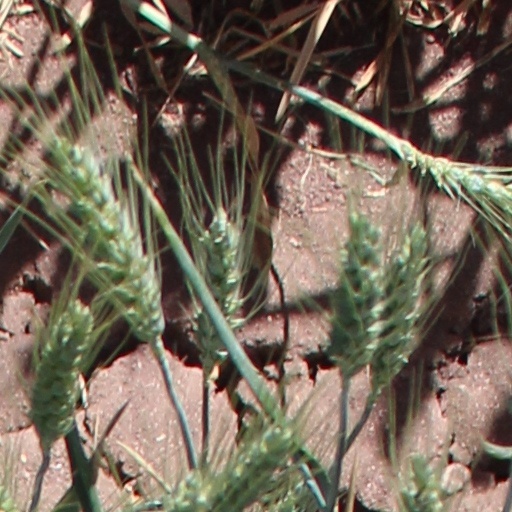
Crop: wheat